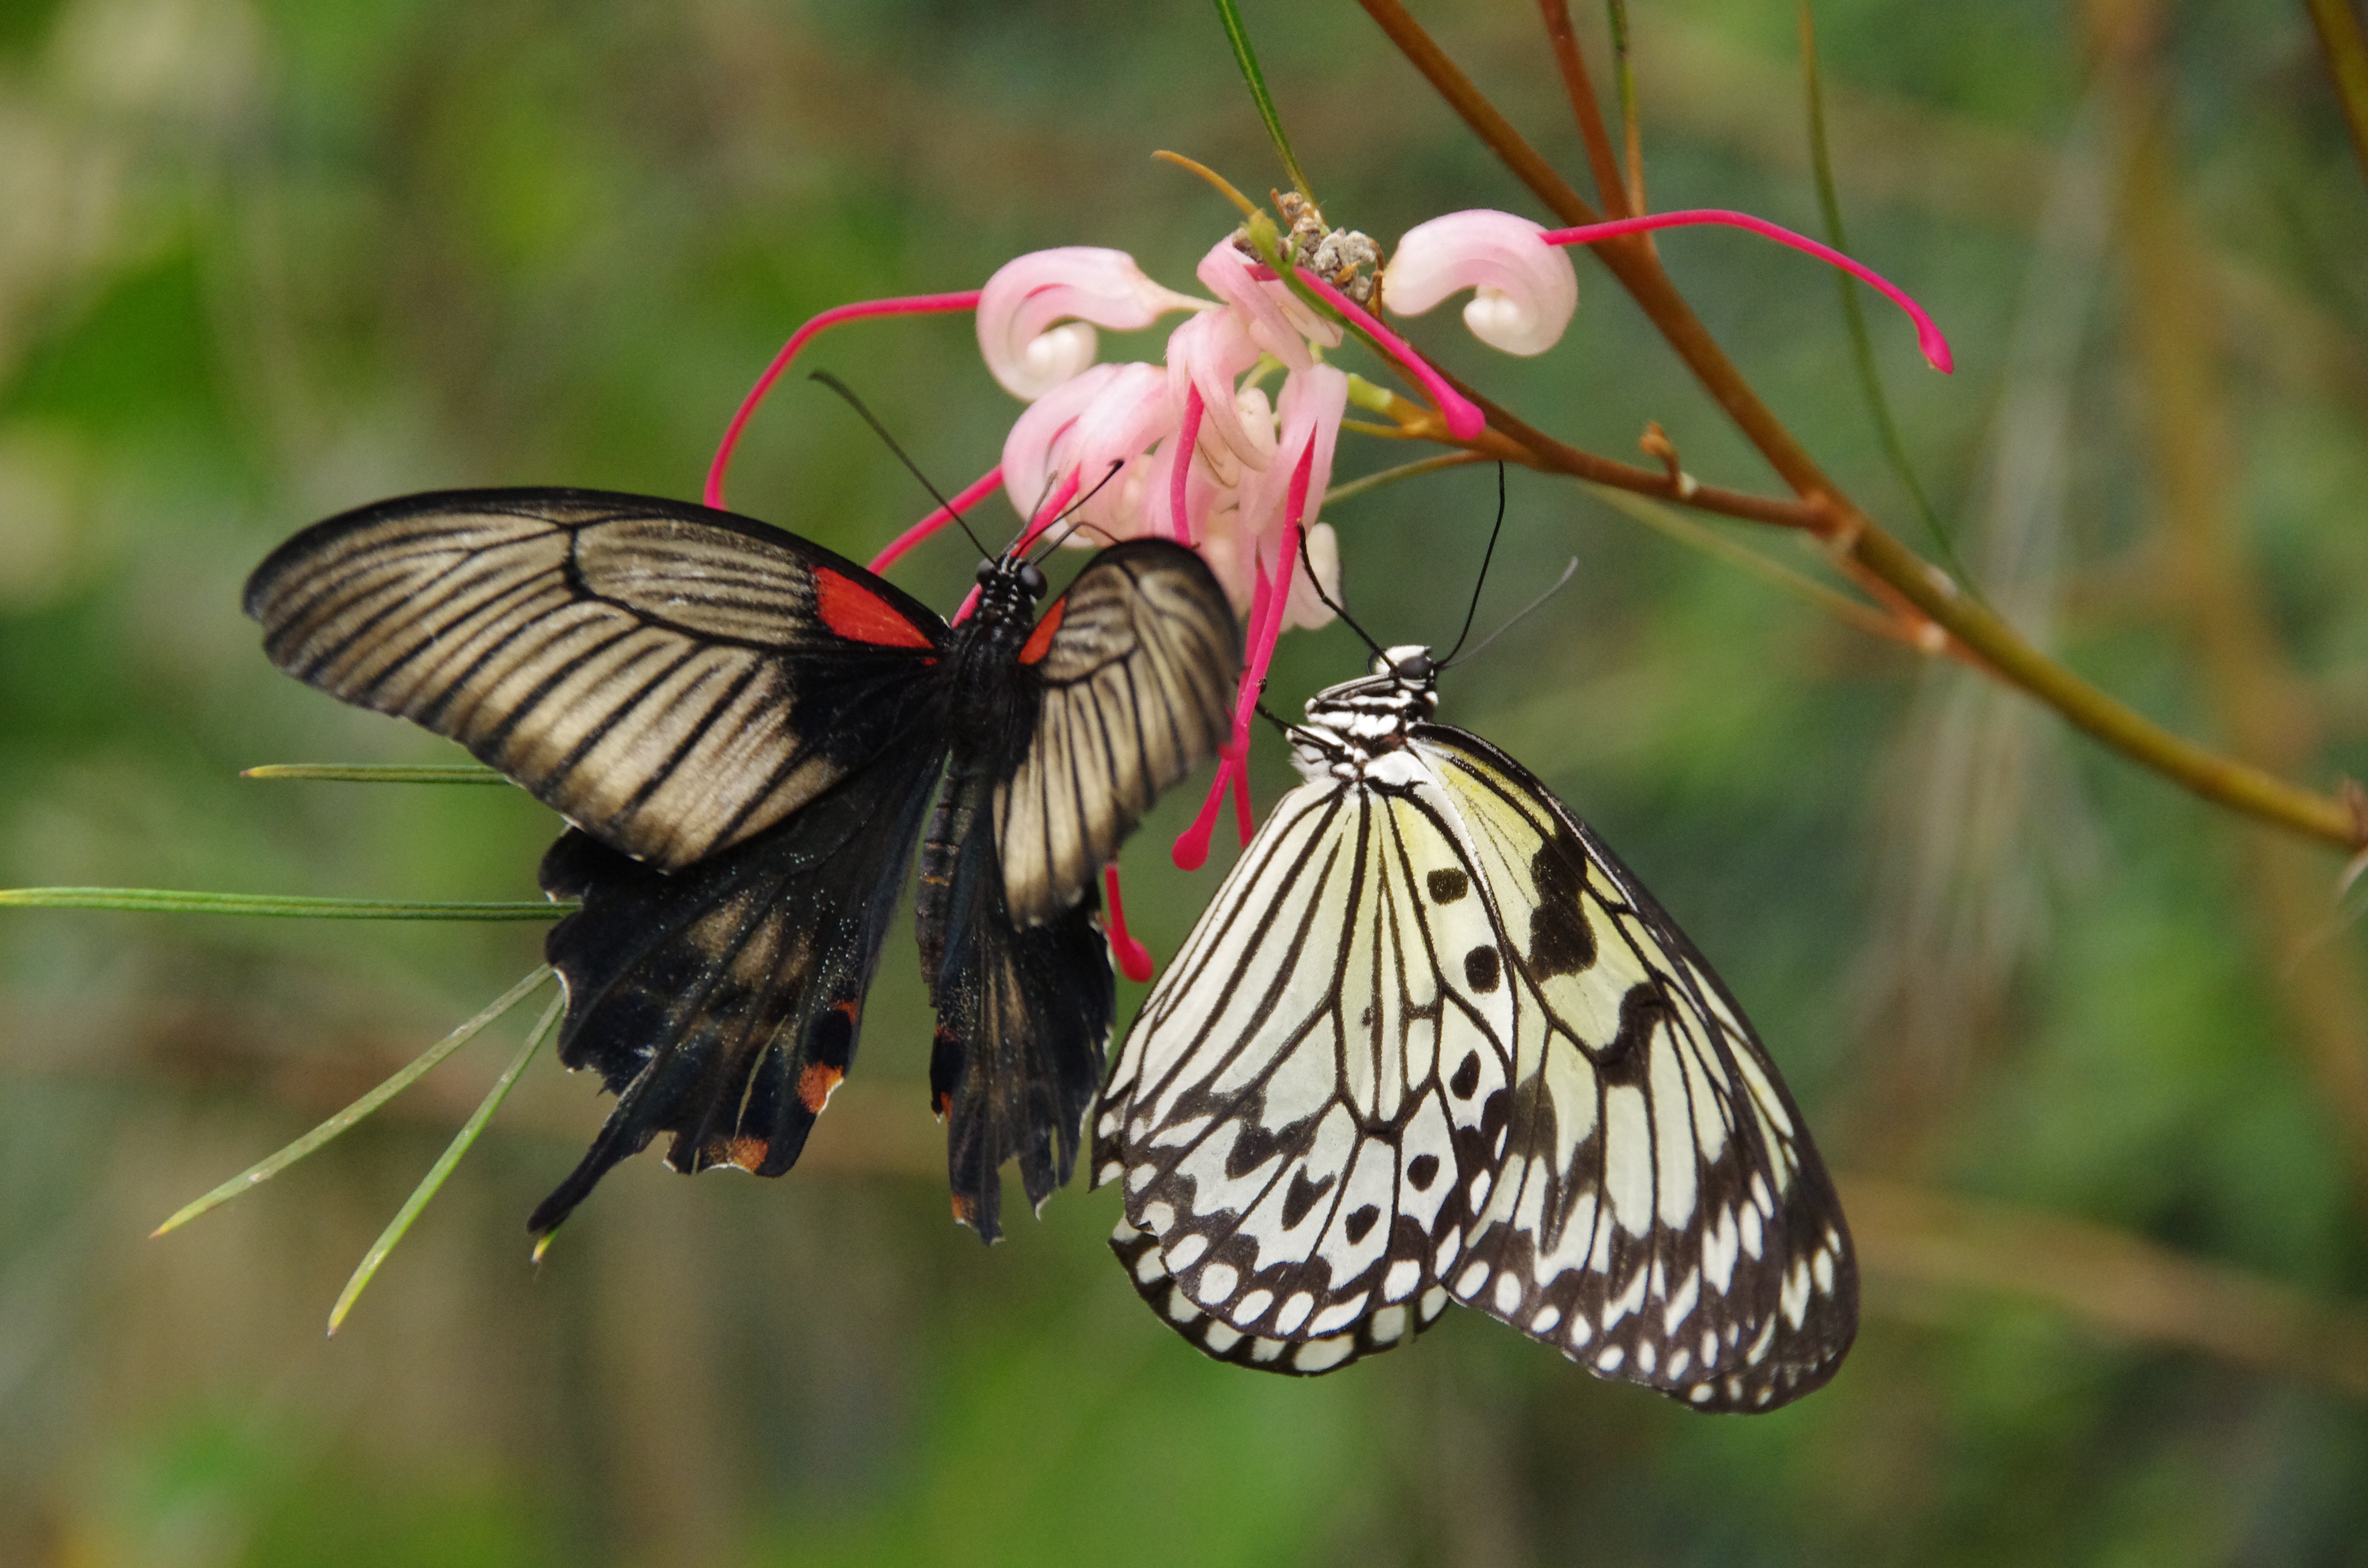
wing, flower, wildlife, insect, botany, butterfly, fauna, invertebrate, monarch butterfly, butterflies, nectar, pieridae, macro photography, arthropod, pollinator, moths and butterflies, lycaenid, brush footed butterfly, colias, mariposario de benalmadena